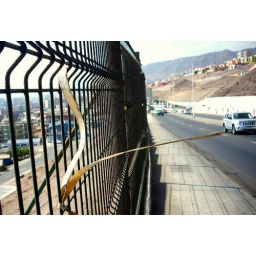
someone tied many of these golden ribbons, always dancing in the wind like-so, along the fence dividing campus and street